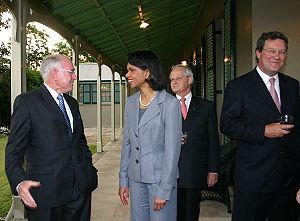
La Secrétaire d’État américaine Condoleezza Rice, rejointe par le Premier ministre australien John Howard ainsi que par le procureur général d'Australie Philip Ruddock et le ministre australien des Affaires étrangères Alexander Downer, à Kirribilli House, à Sydney